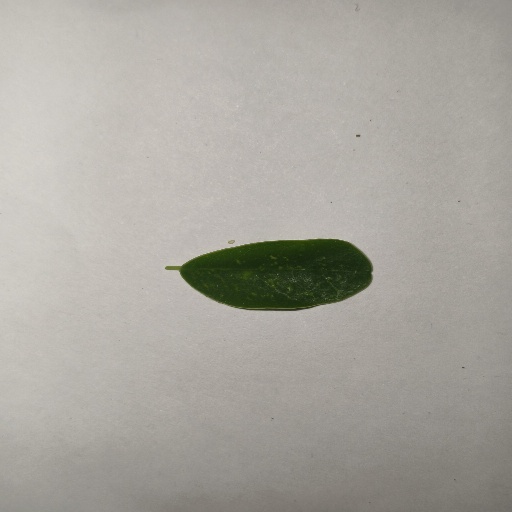
Species: Sojina
Leaf condition: Healthy Leaf